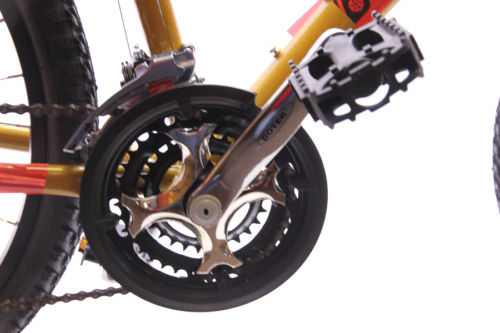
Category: bicycle